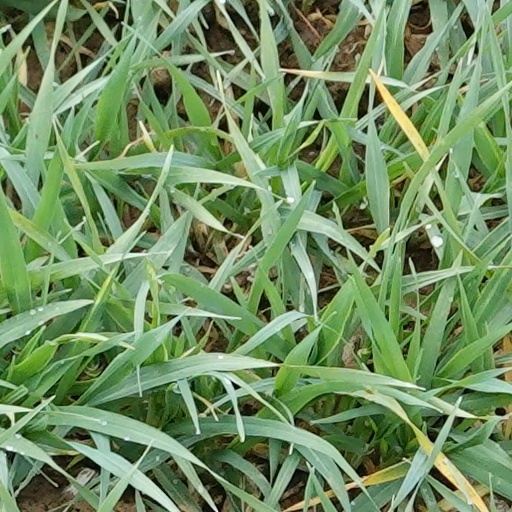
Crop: wheat